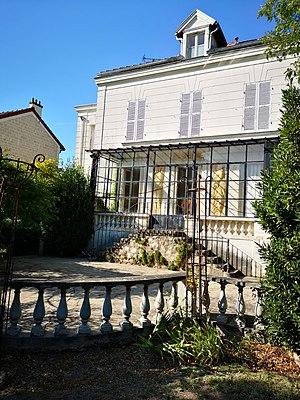
Façade arrière de la maison habitée par Victor Schœlcher à Houilles, dans les dernières années de sa vie
L’histoire de Houilles est celle d’un village rural, Houilles, qui est progressivement englobé dans la banlieue parisienne. Il s’industrialise, s’urbanise, fait partie de la banlieue rouge, puis, avec l'évolution sociologique de la ville et l'évolution politique du département, sort de cette banlieue rouge.